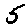
Label: 5